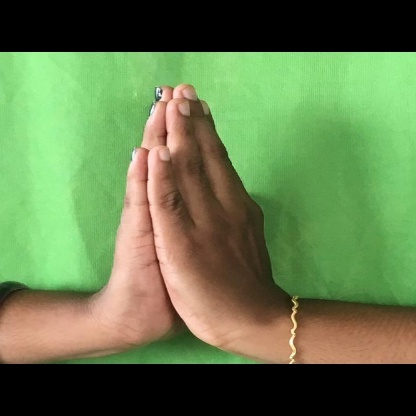
Mudra: Anjali